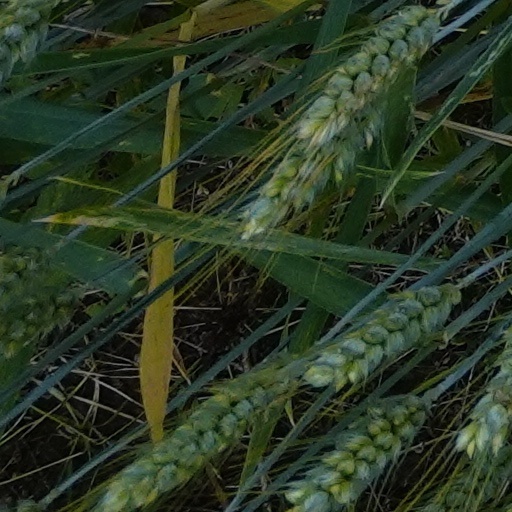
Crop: wheat